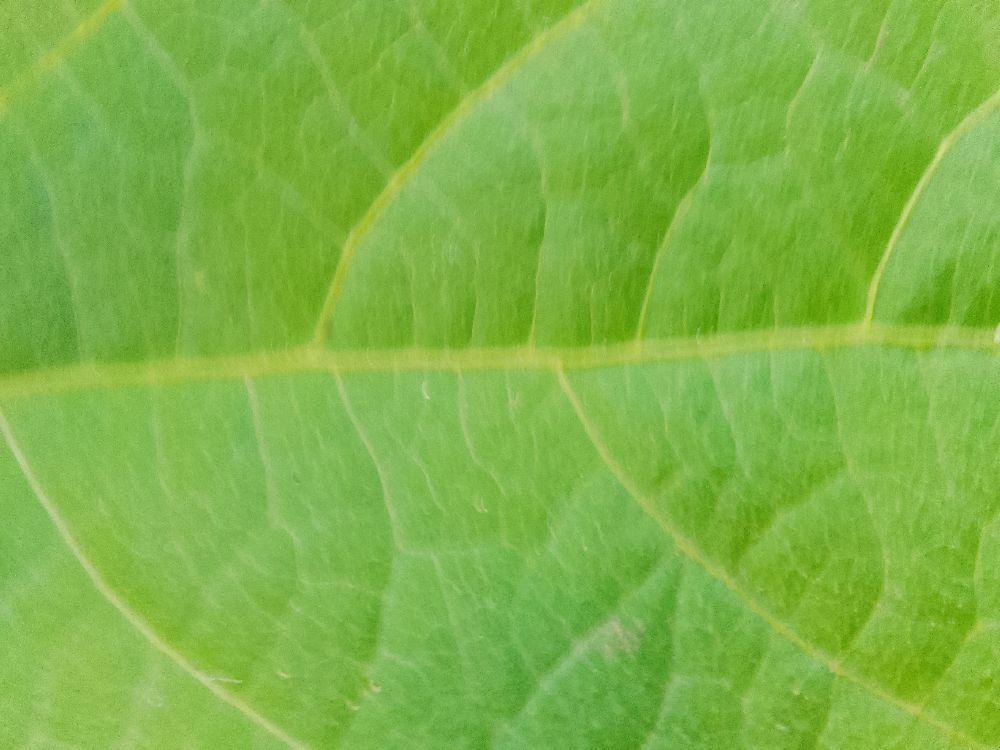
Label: healthy